Courtney LaPlante

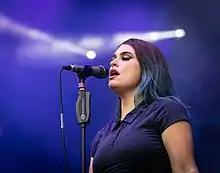
LaPlante performing with Spiritbox in 2022

Courtney LaPlante (born February 26, 1989) is an American singer best known as the lead vocalist of the Canadian heavy metal band Spiritbox. Born in the United States, LaPlante began singing in bands as a teenager after moving to Canada. She first gained success as the lead singer of the now-defunct American metalcore band Iwrestledabearonce. As the successor of the band's original vocalist, LaPlante recorded and performed with the band from 2012 until 2015. She left the group months after the release of her second album with them, "Hail Mary" (2015).